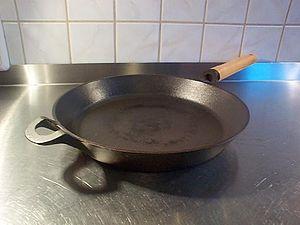
Une poêle est un ustensile de cuisine utilisé pour la cuisson d'aliments solides tels que la viande, les légumes, les œufs…